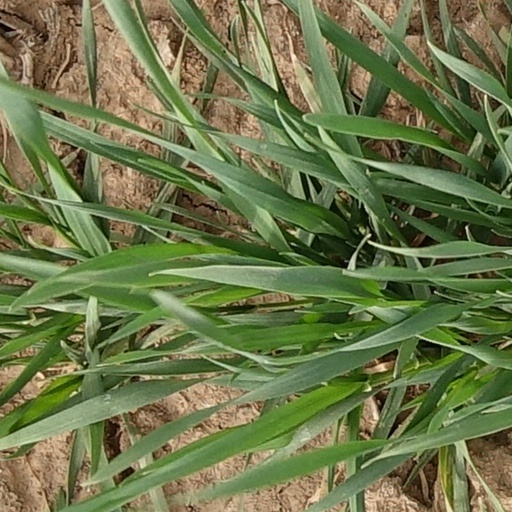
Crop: wheat